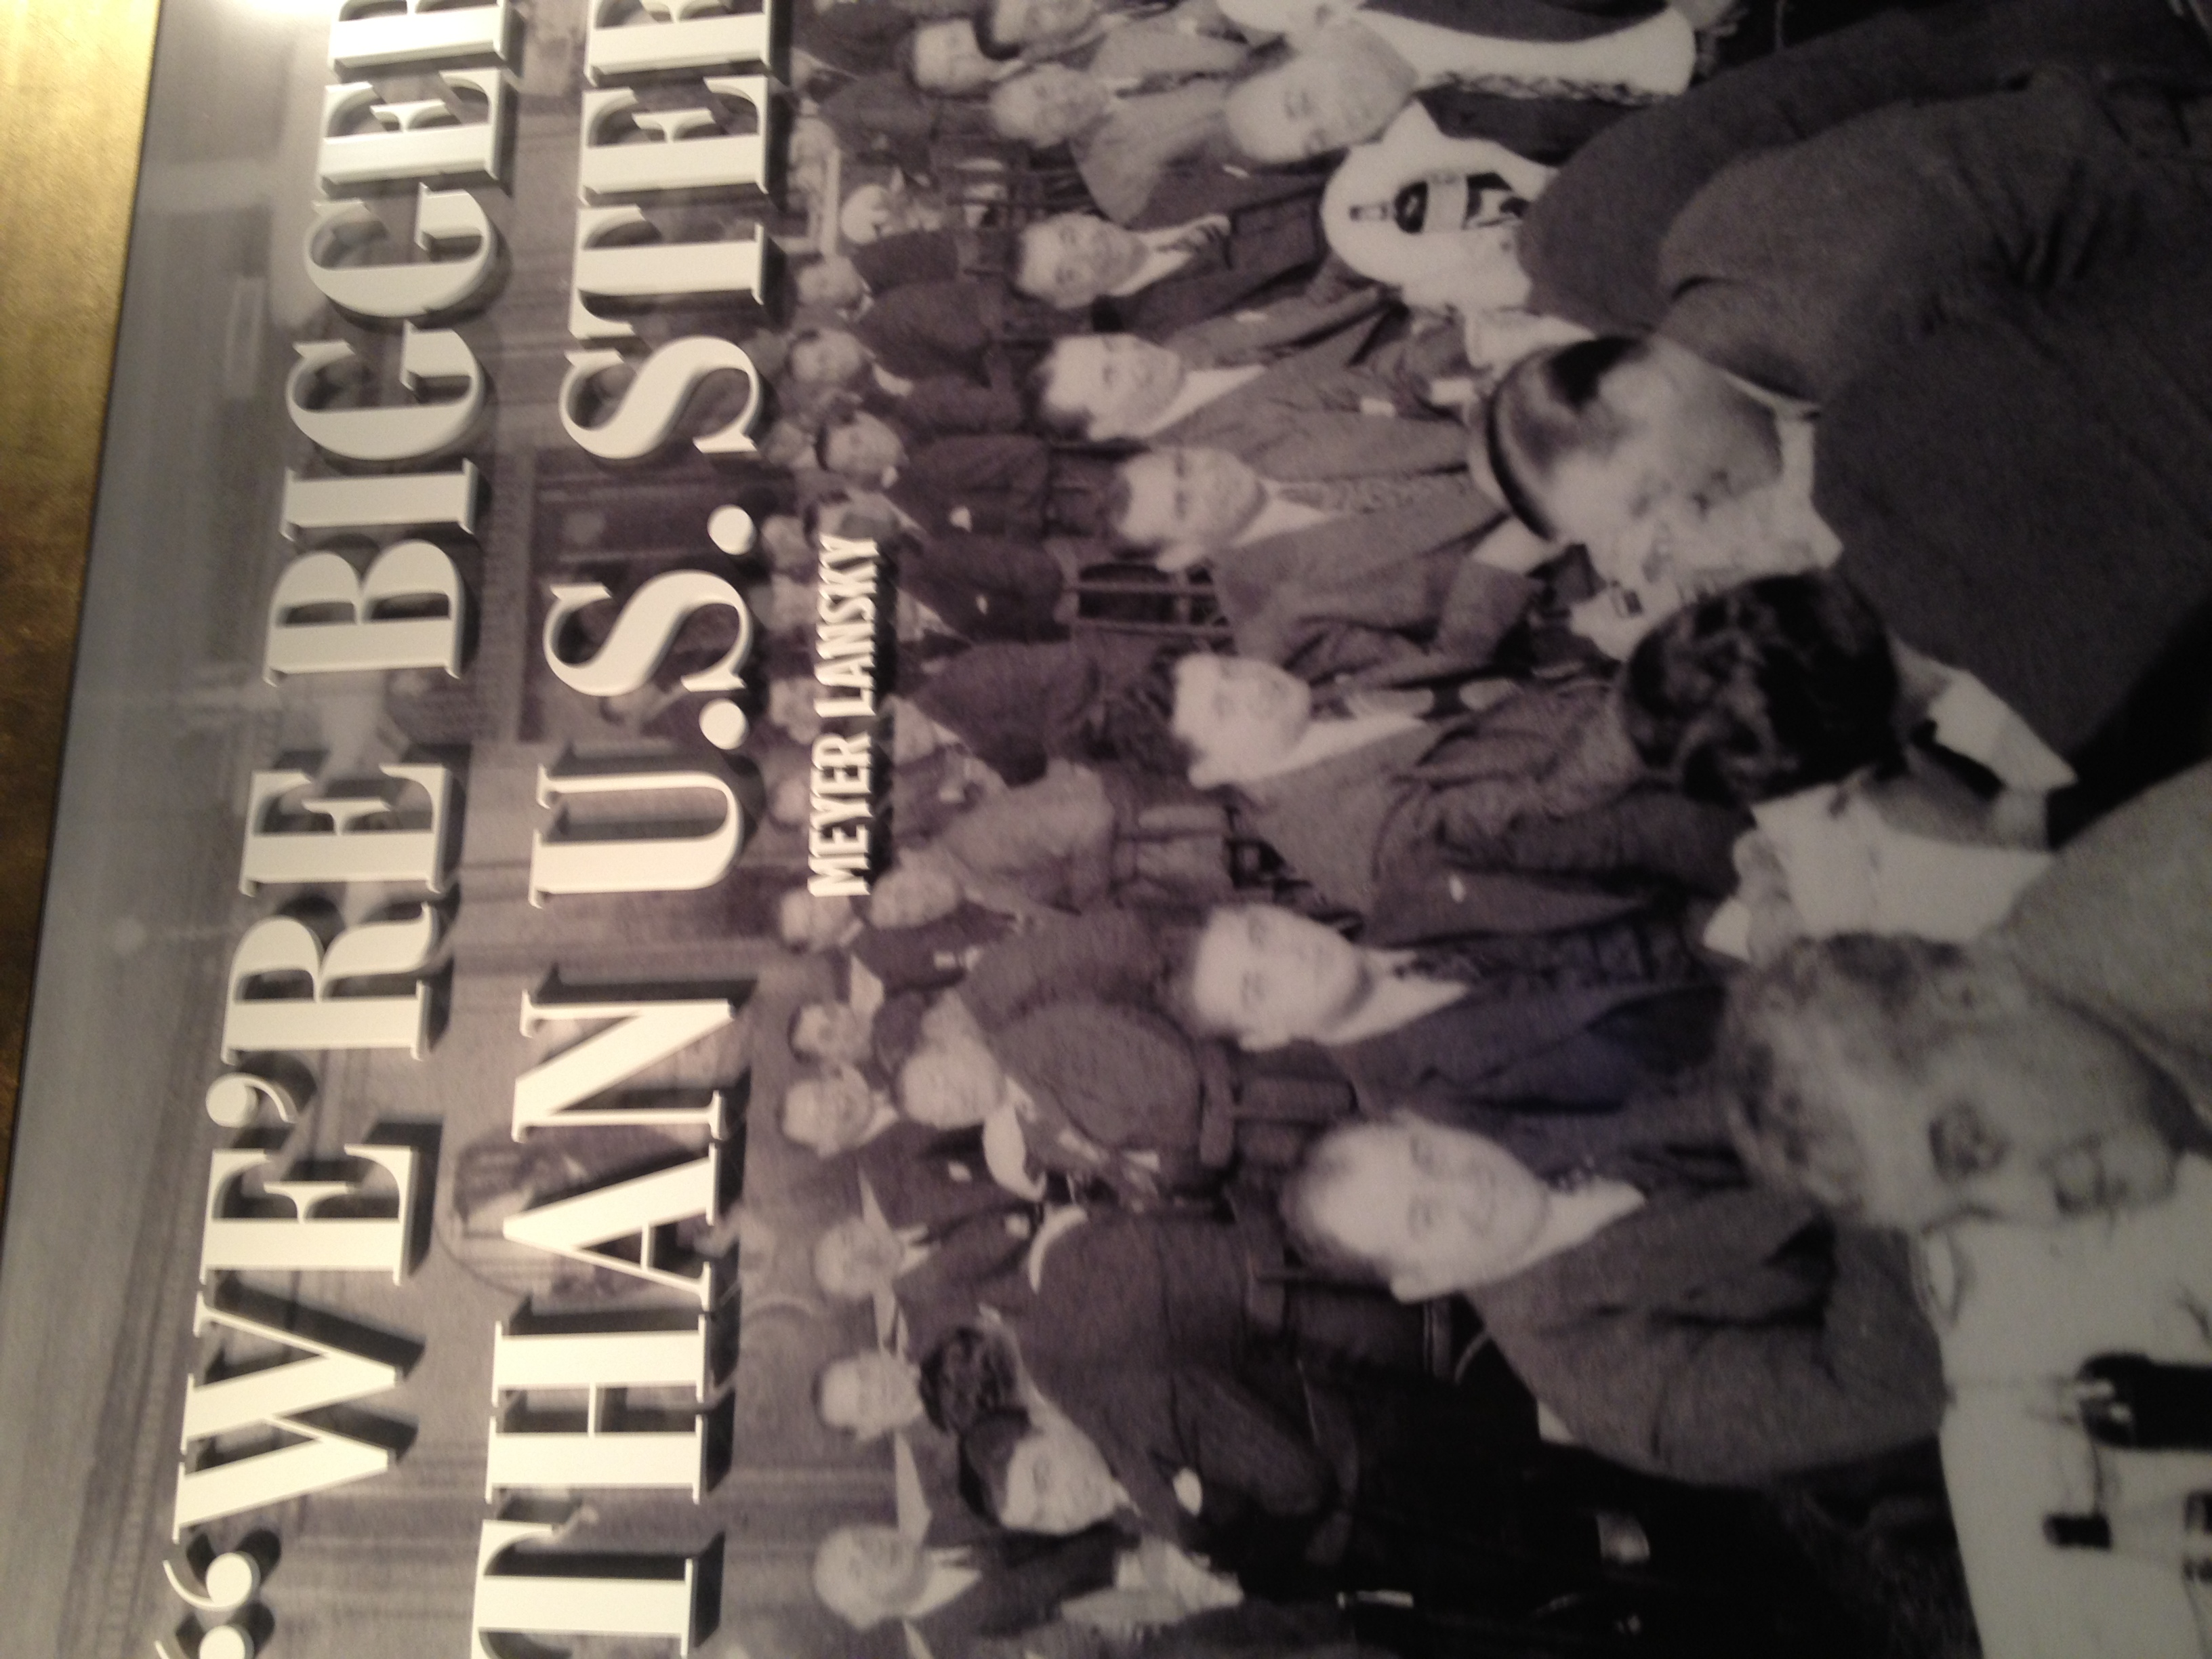
people, crowd, photograph, history, image